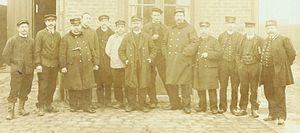
Tramway de Verneuil à Melun
Le tramway de Verneuil-l'Étang à Melun, aussi appelé tacot de Verneuil ou tramway de Verneuil, est une des lignes de chemin de fer secondaire de Seine-et-Marne, exploitée de 1901 à 1950 par la Société générale des chemins de fer économiques, dont elle constitue la première ligne dans le département. Elle reliait Melun à Verneuil-l'Étang. La longueur de la ligne était de 18,390 km accomplis en une heure sur une voie d'un mètre de large. Elle connaît une hausse de fréquentation jusqu'en 1914, la guerre désorganisant ensuite son trafic. Entre les deux guerres, l'autobus la concurrence pour le trafic de voyageurs. La ligne voit alors sa rentabilité décliner, et n'est à terme utilisée que par l'industrie sucrière, avant sa fermeture et son démantèlement.